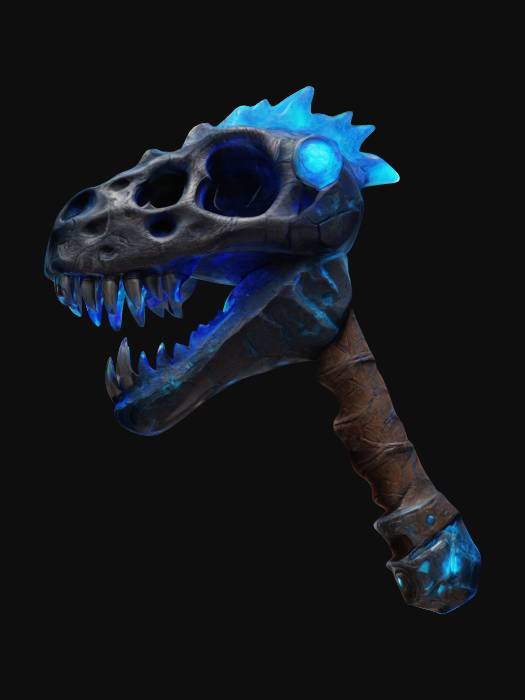
미적 점수 (1~10점): 8